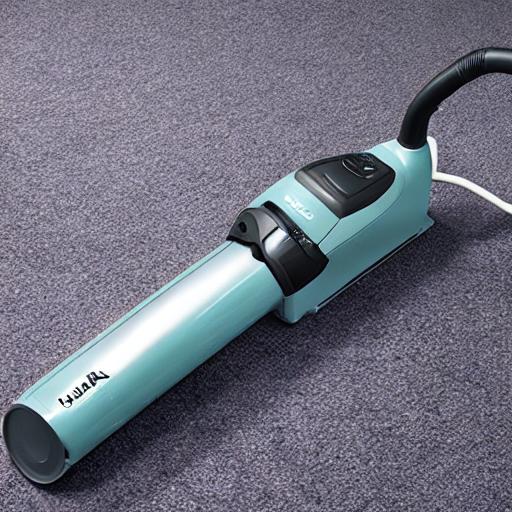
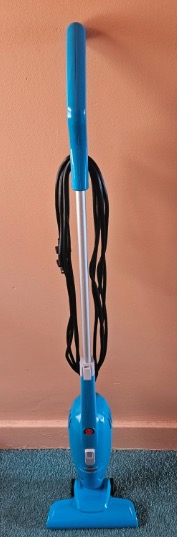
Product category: items_vacuum
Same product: no